Theresia Haidlmayr

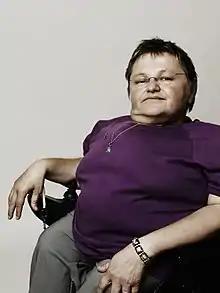
Haidlmayr in 2006

Theresia Haidlmayr (9 September 1955 – 13 June 2022) was an Austrian politician. She was spokesperson for The Greens – The Green Alternative until 2008.